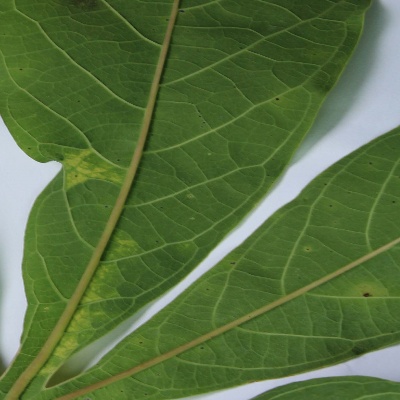
Crop: Cassava
Condition: mosaic